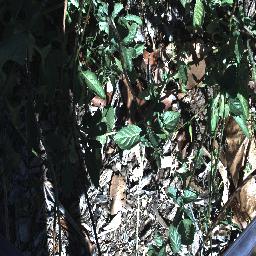
Label: snake_weed